Ellery Calkins House

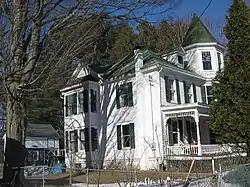
Ellery Calkins House, February 2010

Ellery Calkins House is a historic home located at Cochecton in Sullivan County, New York. It was built about 1890 and is a large, two story frame Queen Anne style dwelling. It features a three-story corner tower with a steep pyramidal roof and stylish wraparound porch.